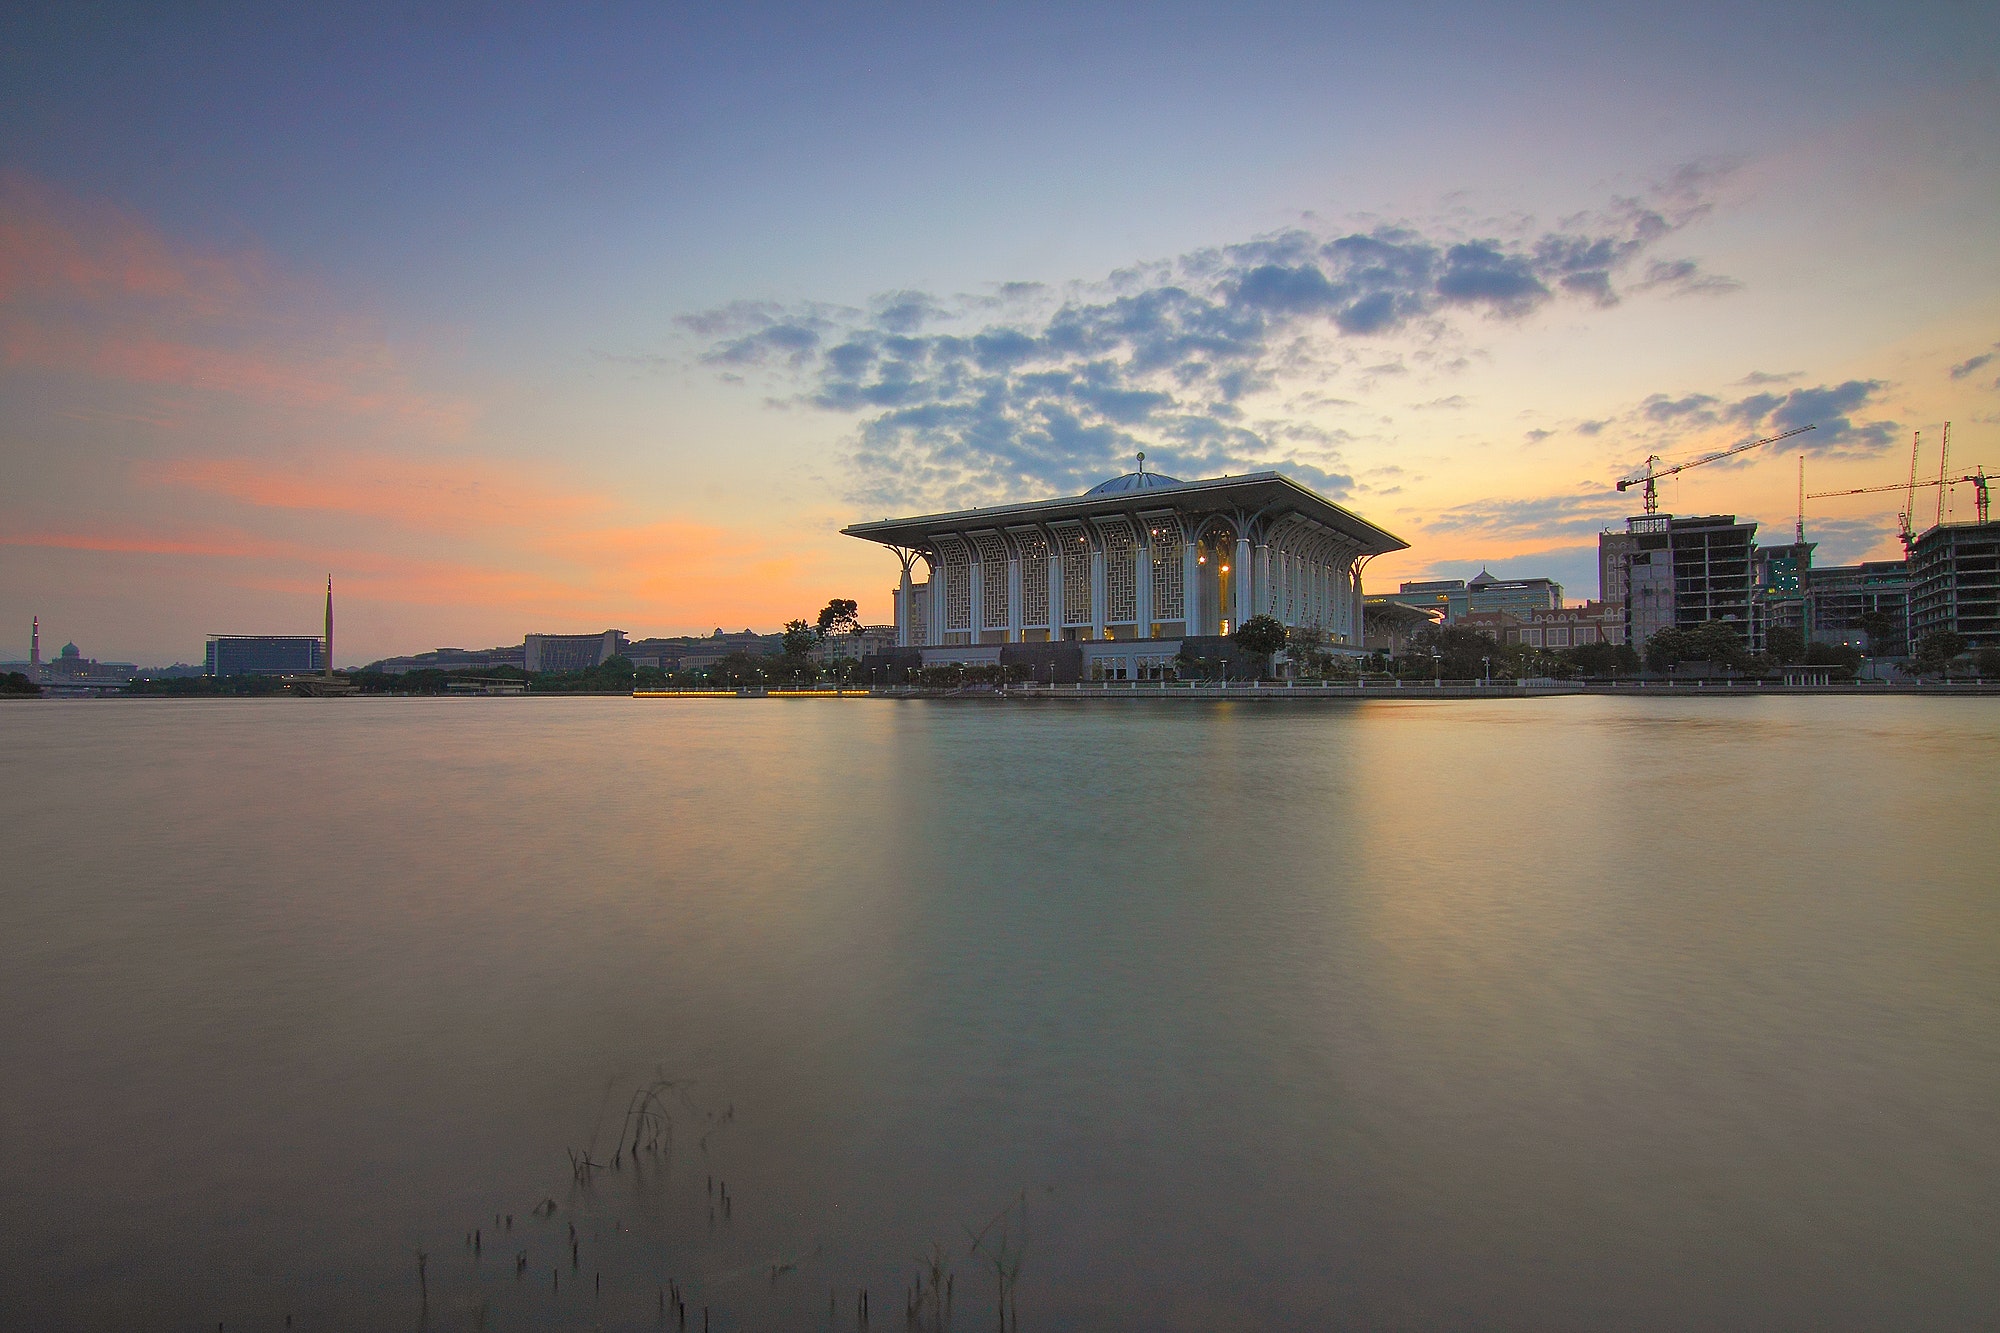
sky, reflection, water, afterglow, morning, evening, dusk, horizon, cloud, city, sunset, river, architecture, sunrise, water resources, urban area, dawn, calm, skyline, cityscape, sea, reservoir, ocean, photography, landscape, downtown, bay, night, lake, coast, building